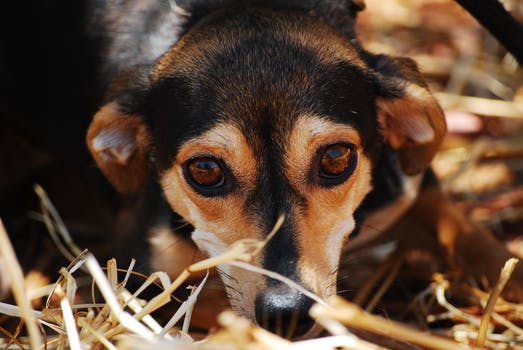
Label: No Watermark